View model

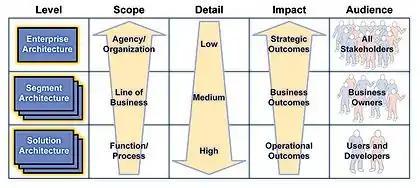
Federal Enterprise Architecture levels and attributes

By definition, Enterprise Architecture (EA) is fundamentally concerned with identifying common or shared assets – whether they are strategies, business processes, investments, data, systems, or technologies. EA is driven by strategy; it helps an agency identify whether its resources are properly aligned to the agency mission and strategic goals and objectives. From an investment perspective, EA is used to drive decisions about the IT investment portfolio as a whole. Consequently, the primary stakeholders of the EA are the senior managers and executives tasked with ensuring the agency fulfills its mission as effectively and efficiently as possible.